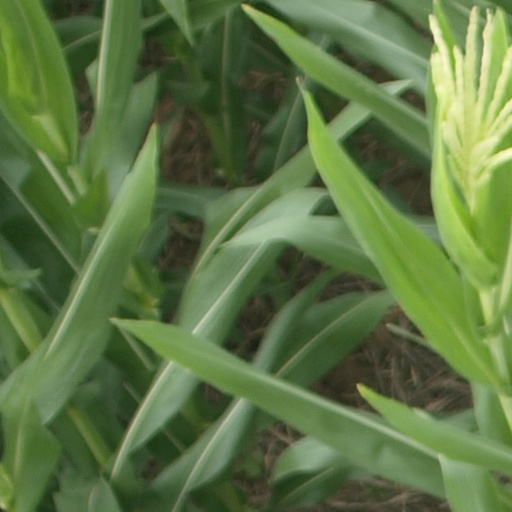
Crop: maize; corn